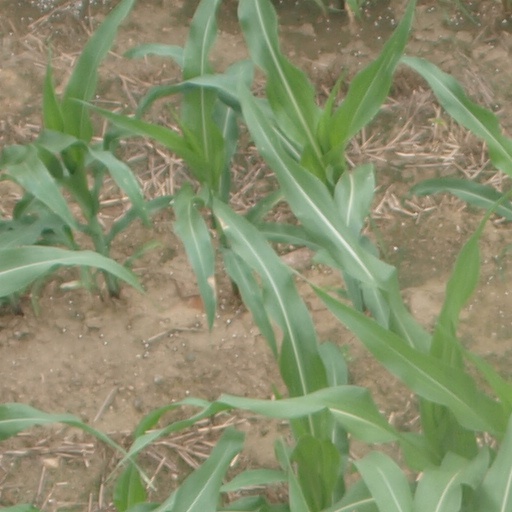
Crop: maize; corn